Sant'Andrea di Suasa

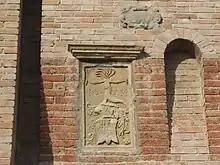
Coat of arms of Giovanni Della Rovere at the entrance to the castle

The first church was built by the Benedictine monks and, although dedicated to S. Maria della Neve, it was called "Chiesa della Penna" because it was built on the highest part of the castle. This church, which also housed a crypt, was finally demolished in 1920.